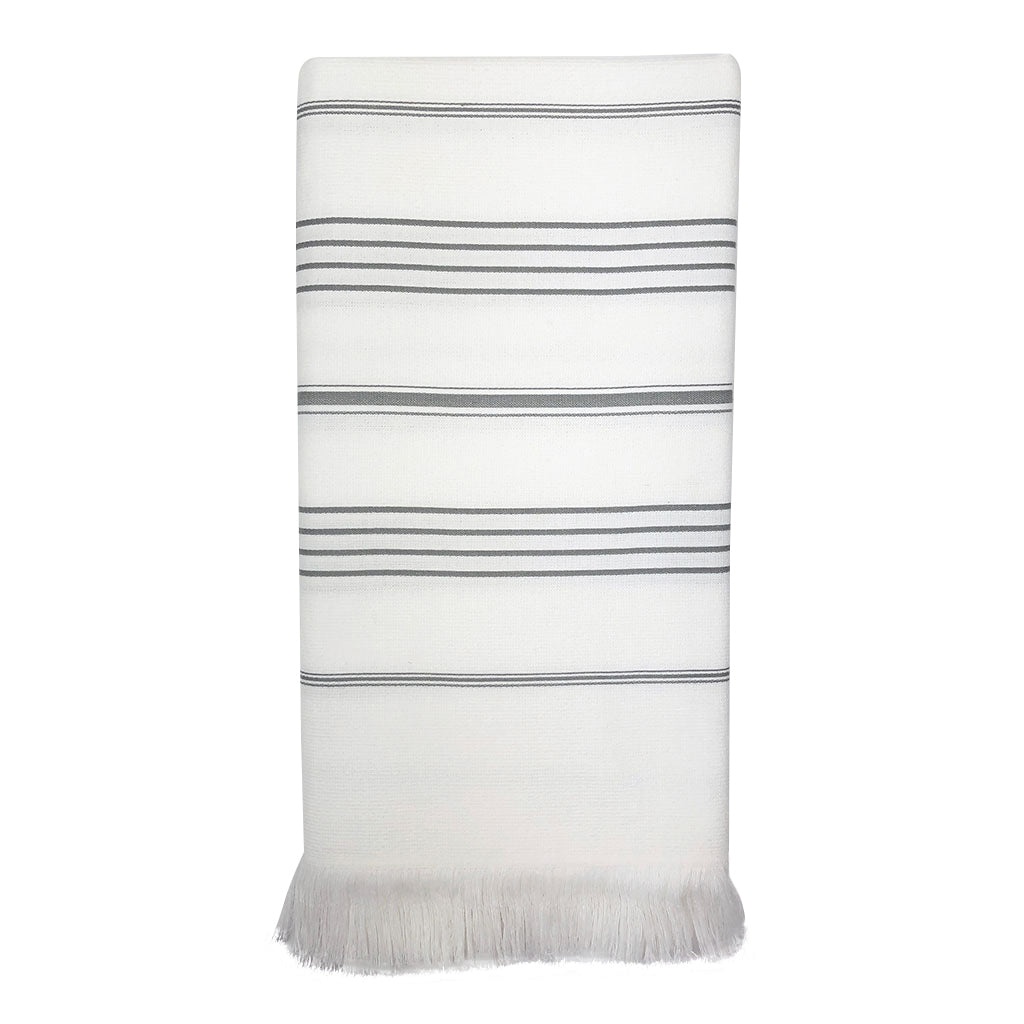
Classic Terry Turkish Towel
Add a polished touch to your home decor with Classic Terry Turkish Towels! They feature one side looped terry and the other traditional Turkish style. Ideal for use as bath towels, beach towels or beach blankets. Turkish towels are also great for travel, as they are lightweight, take up less space and dry quickly. Material: 100% Turkish cotton Measurements: 66" x 35" Handmade with love in Turkey As with all handcrafted goods, there are slight variations making each piece a work of art and truly one-of-a-kind. Care: Turkish towels become softer and fluffier over time with more use and washings. Machine wash cold with like colors and hang dry or tumble dry on low. Do not use bleach or fabric softener as they can damage the fabric. If you get a pull in your towel or blanket, simply cut the loop. It will not unravel! Artisan Profile Originally used in Turkish baths, Turkish towels, also known as peshtamels or hammam towels, have been traditionally hand-loomed in Turkey for centuries. They are made using extra-long, tightly woven fibers which gives them a lightweight, yet highly absorbent quality. The patterns feature vibrant motifs conveying the timeless heritage of the Antatolia culture. Our Turkish towels are loomed by small, family owned workshops in the Denizli region of Turkey. Weaving is the main source of income for these skilled weavers, who pride themselves on keeping the looming tradition alive, utilizing manual craftsmanship without compromising quality. They only use eco-friendly, OEKO-TEX certified, 100% natural fibers such as cotton and bamboo and colors are achieved through non-harmful dyes. Tassels are hand-knotted by women in their homes.
Brand: SLATE + SALT
Category: Home & Garden > Linens & Bedding > Towels